Underground Railway Museum (Budapest)

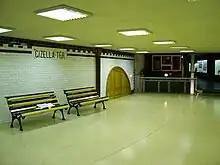
Entrance to the museum, with "Gizella tér" tiling

Line 1 is the oldest of the metro lines in Budapest, having been in constant operation since 1896. The initial section ran between Gizella tér station (now Vörösmarty tér station) and Aréna út station (now Hősök tere station) and served an intermediate station under Deák Ferenc square. This original station was constructed with two side platforms, at a depth of just . The approach to the station included a sharp curve disctated by the original layout of the square.